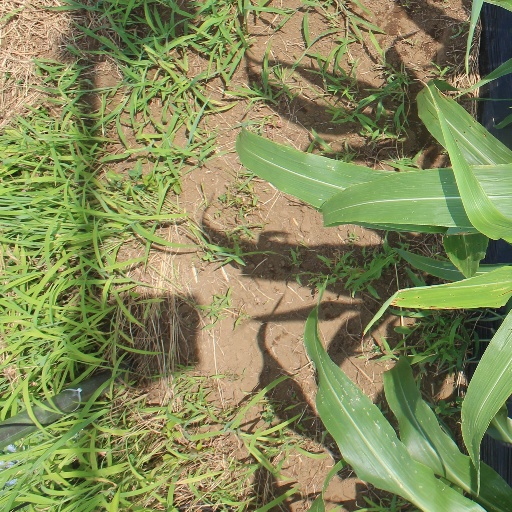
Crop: sorghum